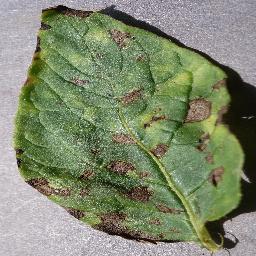
Etiqueta: Tizon_Temprano